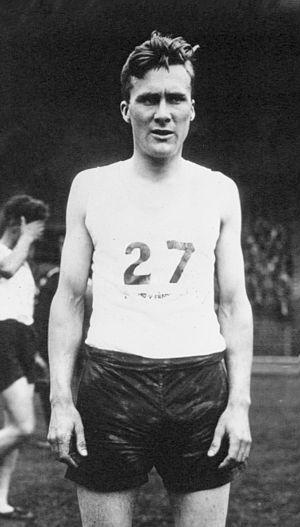
Thomas « Tom » Evenson est un athlète britannique spécialiste du fond. Affilié aux Salford Harriers, il mesurait 1,70 m pour 60 kg.